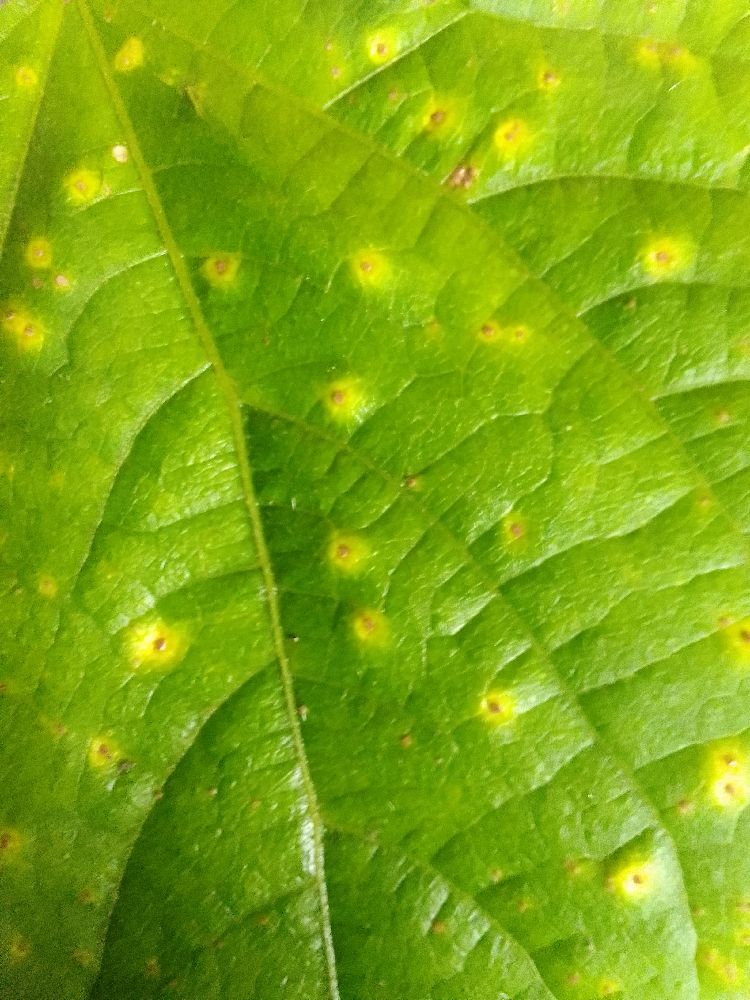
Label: rust